North American International Auto Show

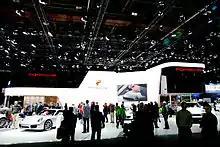
Porsche exhibit stand at the 2012 NAIAS

Bryan Herta was presented with the Baby Borg trophy for the 2011 Indianapolis 500 during the show, which coincided with the promotion of the return of the IZOD IndyCar Series to Detroit later in June. A replica Baby Borg was also presented to Suzie Wheldon, the widow of the winning driver of the race.